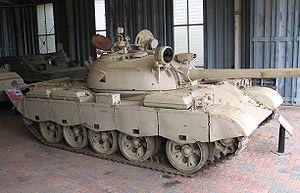
Les Type 69 et Type 79 sont des chars de combat chinois de première génération créés à partir du Type 59 : comme leurs prédécesseurs, ils possèdent un espace entre les deux premières roues. Ils ont été les premiers chars construits par la Chine sans expertise extérieure.